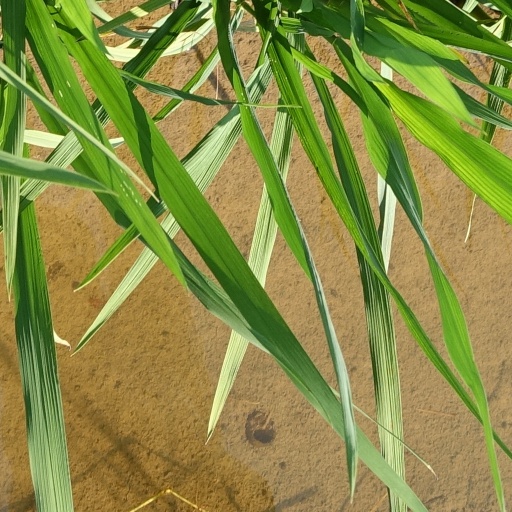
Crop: rice